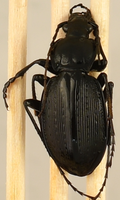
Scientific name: Carabus goryi
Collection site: Mountain Lake Biological Station NEON (MLBS), plot MLBS_008